Valtteri Filppula

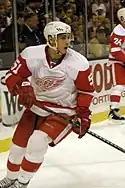
Filppula with the Detroit Red Wings in February 2008

Filppula was drafted by the Detroit Red Wings in the third round, 95th overall, in the 2002 NHL entry draft. He started his hockey career with the Jokerit organization and secured his place in the SM-liiga team in the 2003–04 season as an offensive forward. He won the SM-liiga silver medal with Jokerit in 2005 and was set to become the team's number one center for the next season. However, Filppula moved to North America to play for the Grand Rapids Griffins of the American Hockey League (AHL), the top minor league affiliate of the Detroit Red Wings. He was selected to play for PlanetUSA in the 2005–06 AHL All-Star Game.